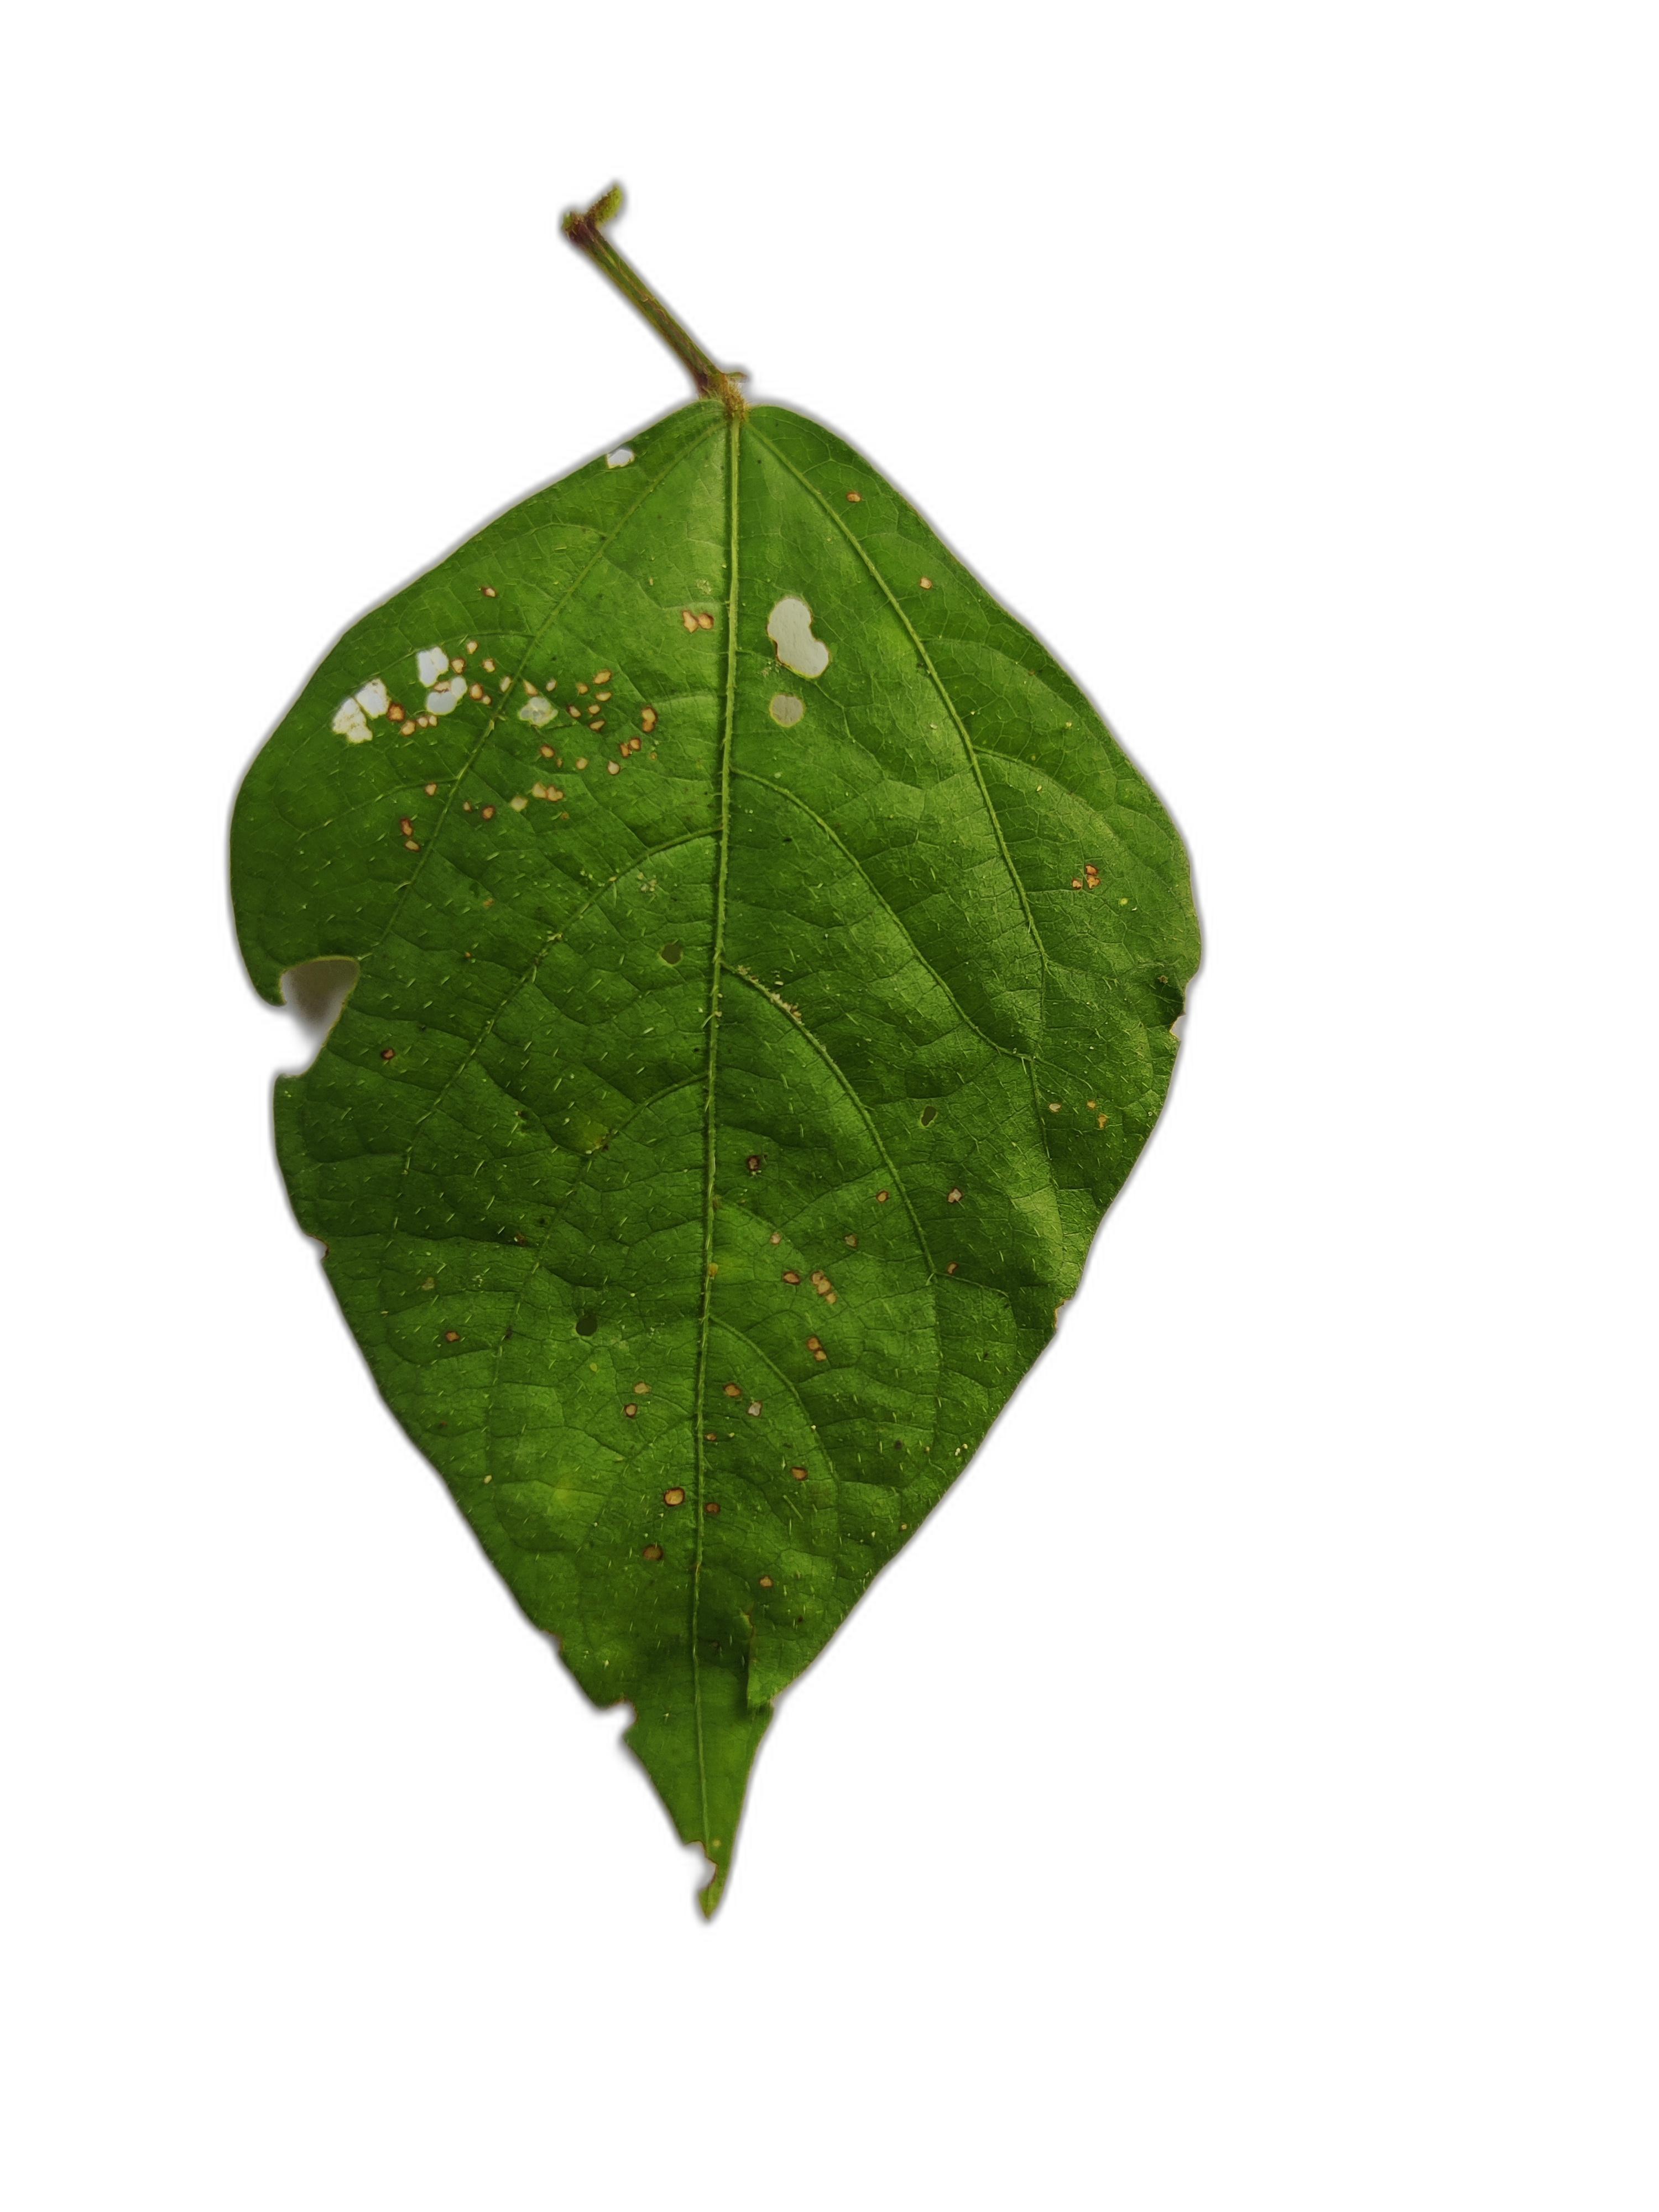
Label: Cercospora leaf spot